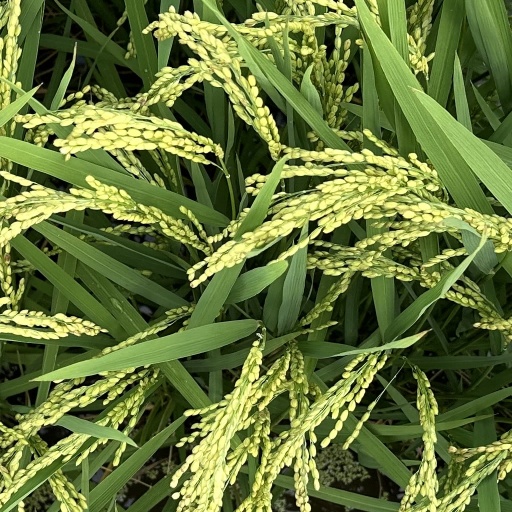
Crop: rice